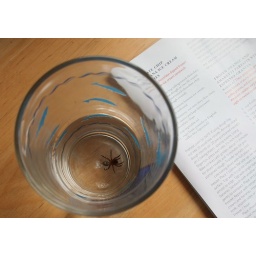
Found this guy dead in a water glass (with some water still in it) on the kitchen table this morning. *shudder*